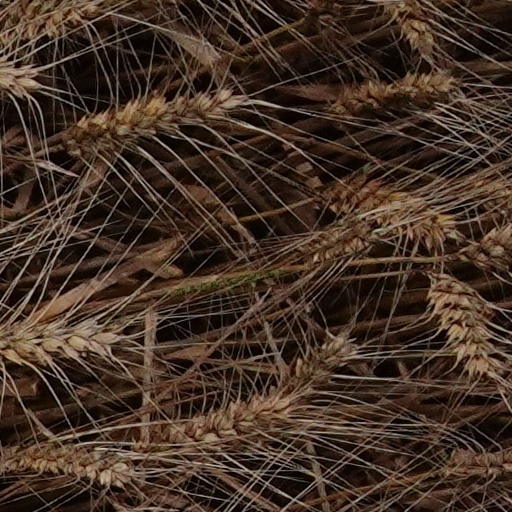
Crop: wheat